Düziçi

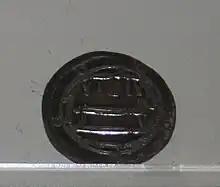
Silver dirham of the Islamic Abbasid Caliphate minted in Haruniyya

The plan of the local medieval fortress, Haruniye Kalesi, reveals a compact keep-like structure with a massive tower at the east, which protects a postern gate. There are continuous galleries with pointed vaults in the north and west walls which are opened by embrasured arrow slits. The main entrance is at the south. Repairs to the castle may belong to the Teutonic Knights or the Mamluks. The lower level of the large tower at the east may have functioned as a cistern.